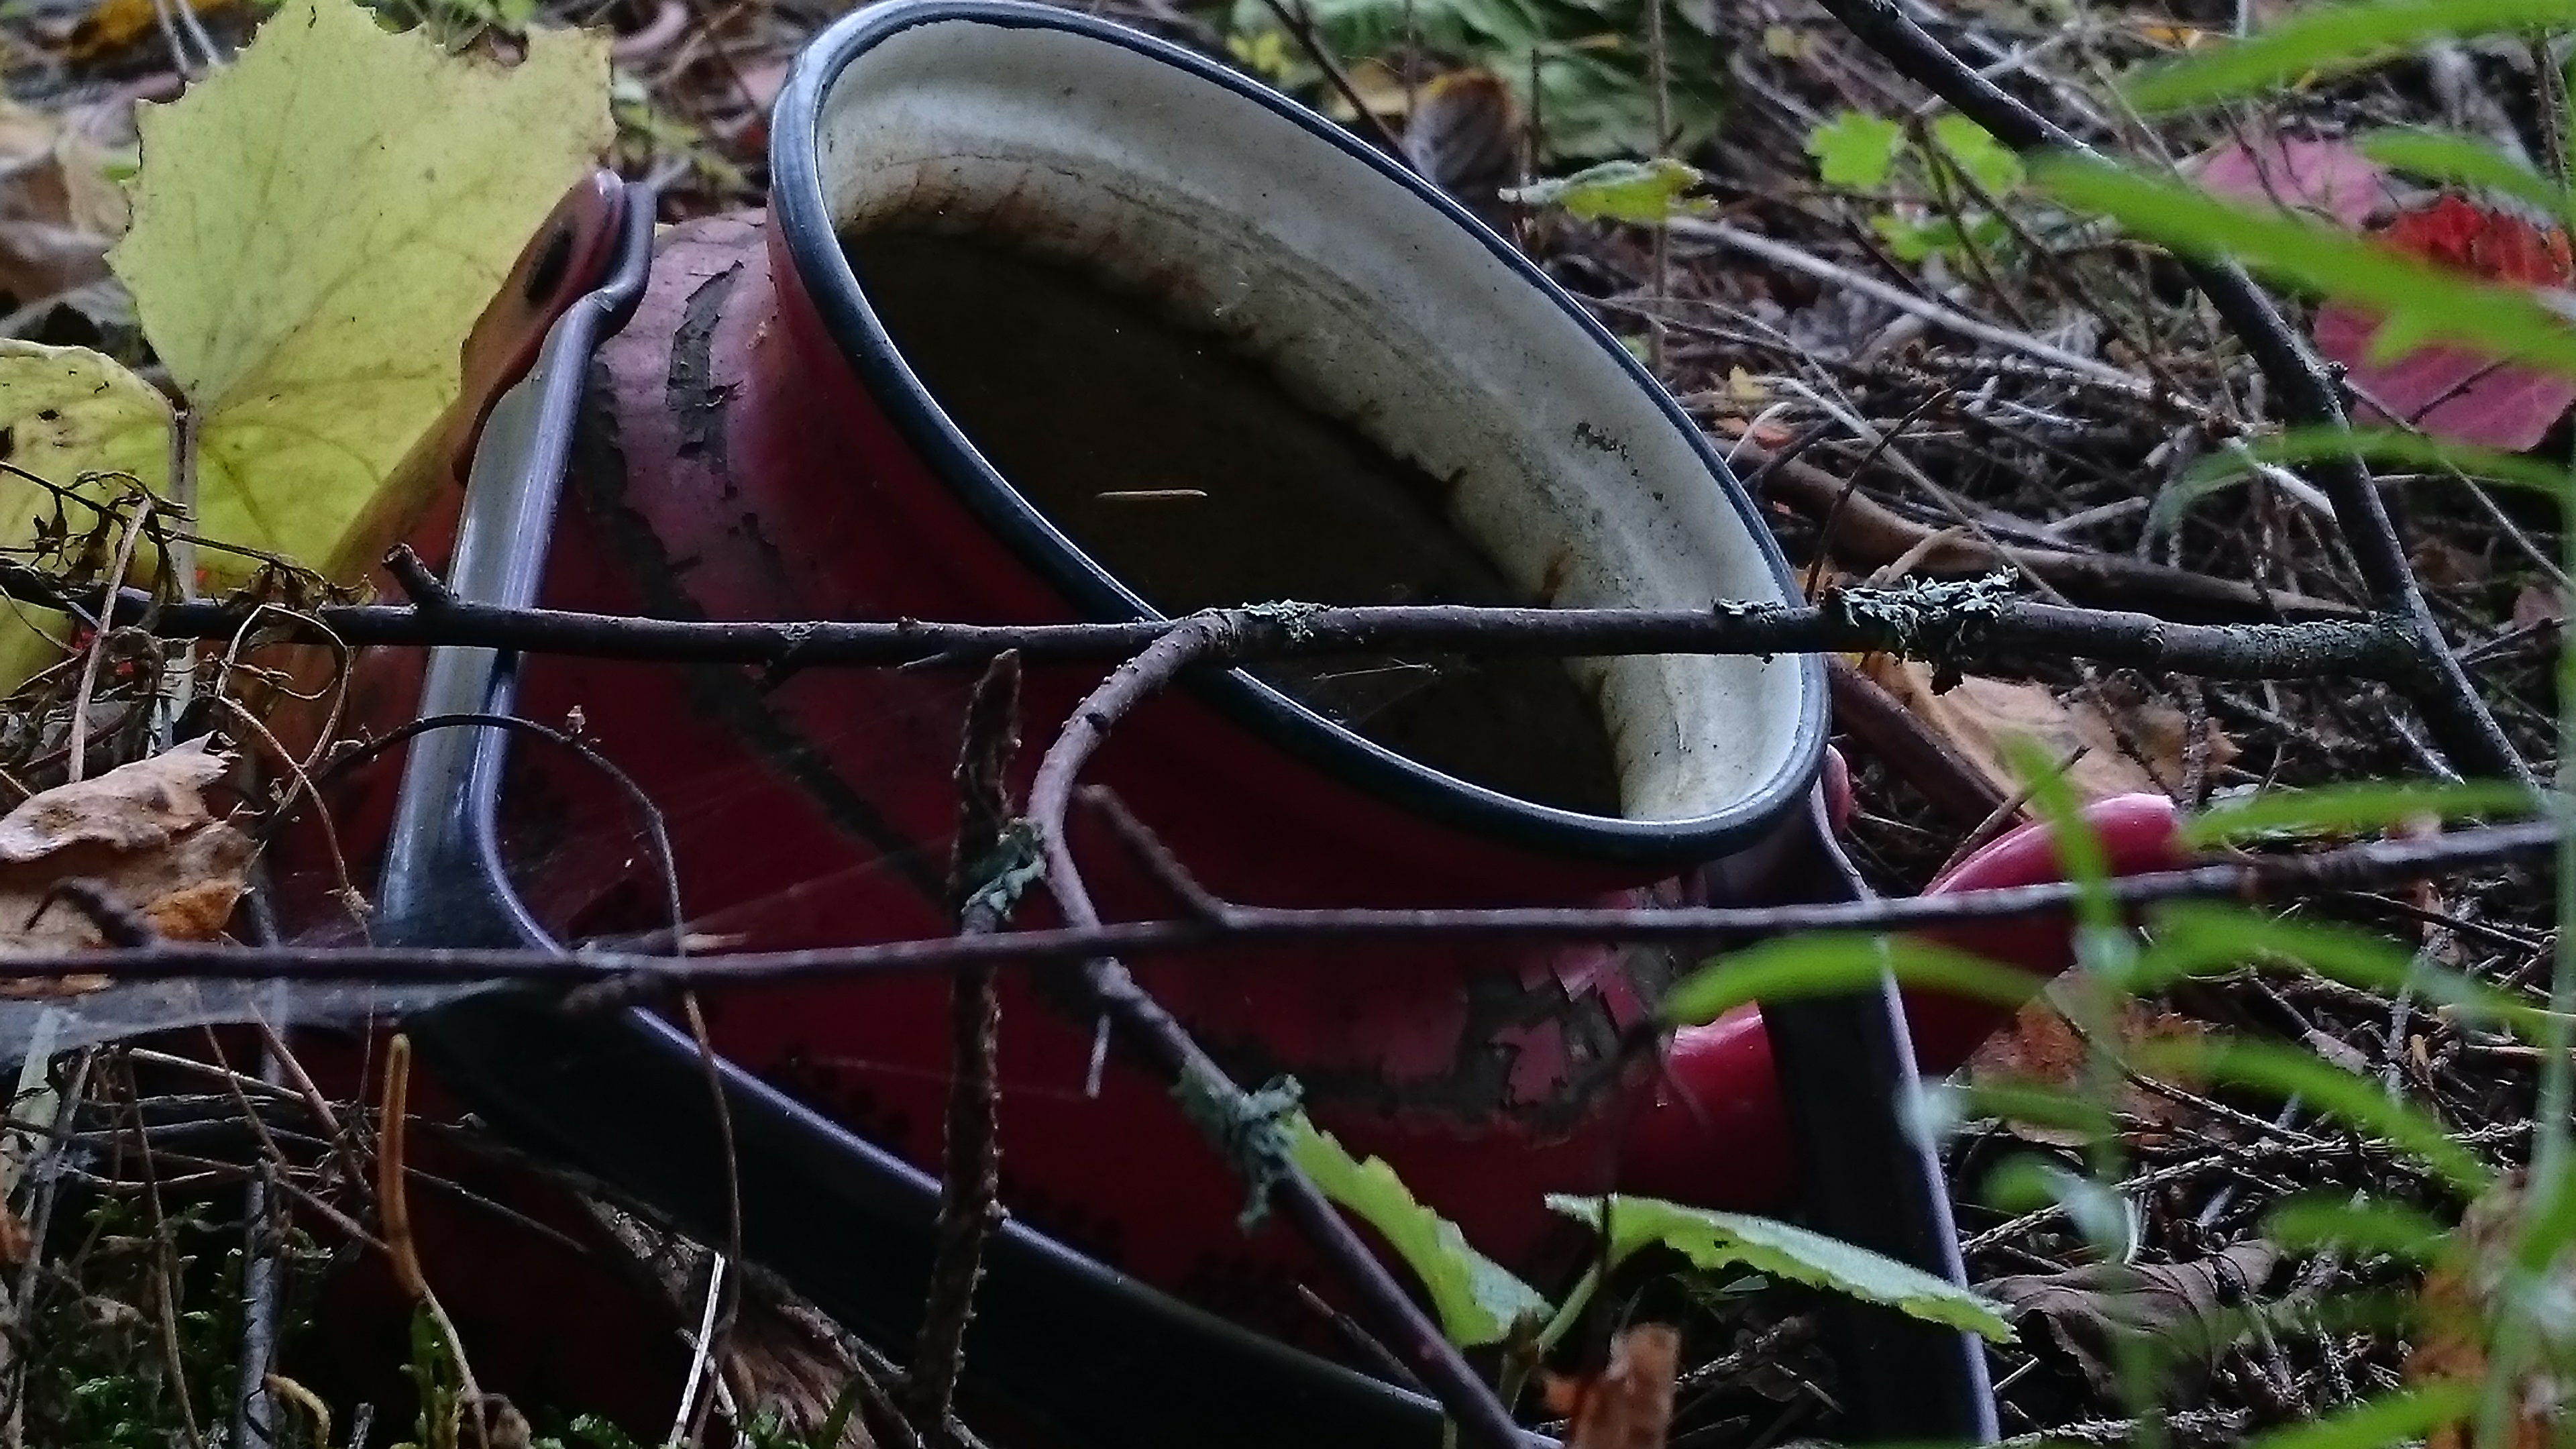
autumn, soil